Zinc compounds

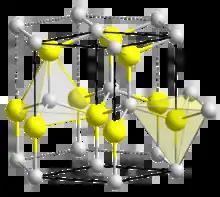
The Wurtzite structure, showing the tetrahedral environment of both Zn and S atoms

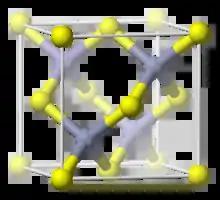
a unit cell of zincblende

Zinc oxide, ZnO, is the most important manufactured compound of zinc, with a wide variety of uses. It crystallizes with the Wurtzite structure. It is amphoteric, dissolving in acids to give the aqueous Zn ion and in alkali to give the zincate (a.k.a. tetrahydroxozincate) ion, [Zn(OH)]. Zinc hydroxide, Zn(OH) is also amphoteric.